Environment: real
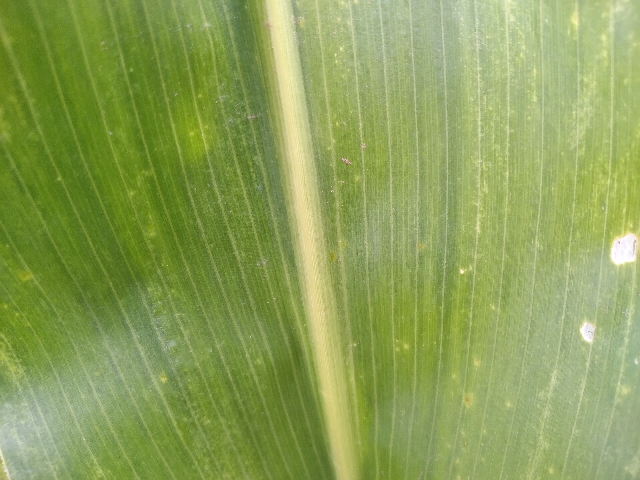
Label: lethal_necrosis